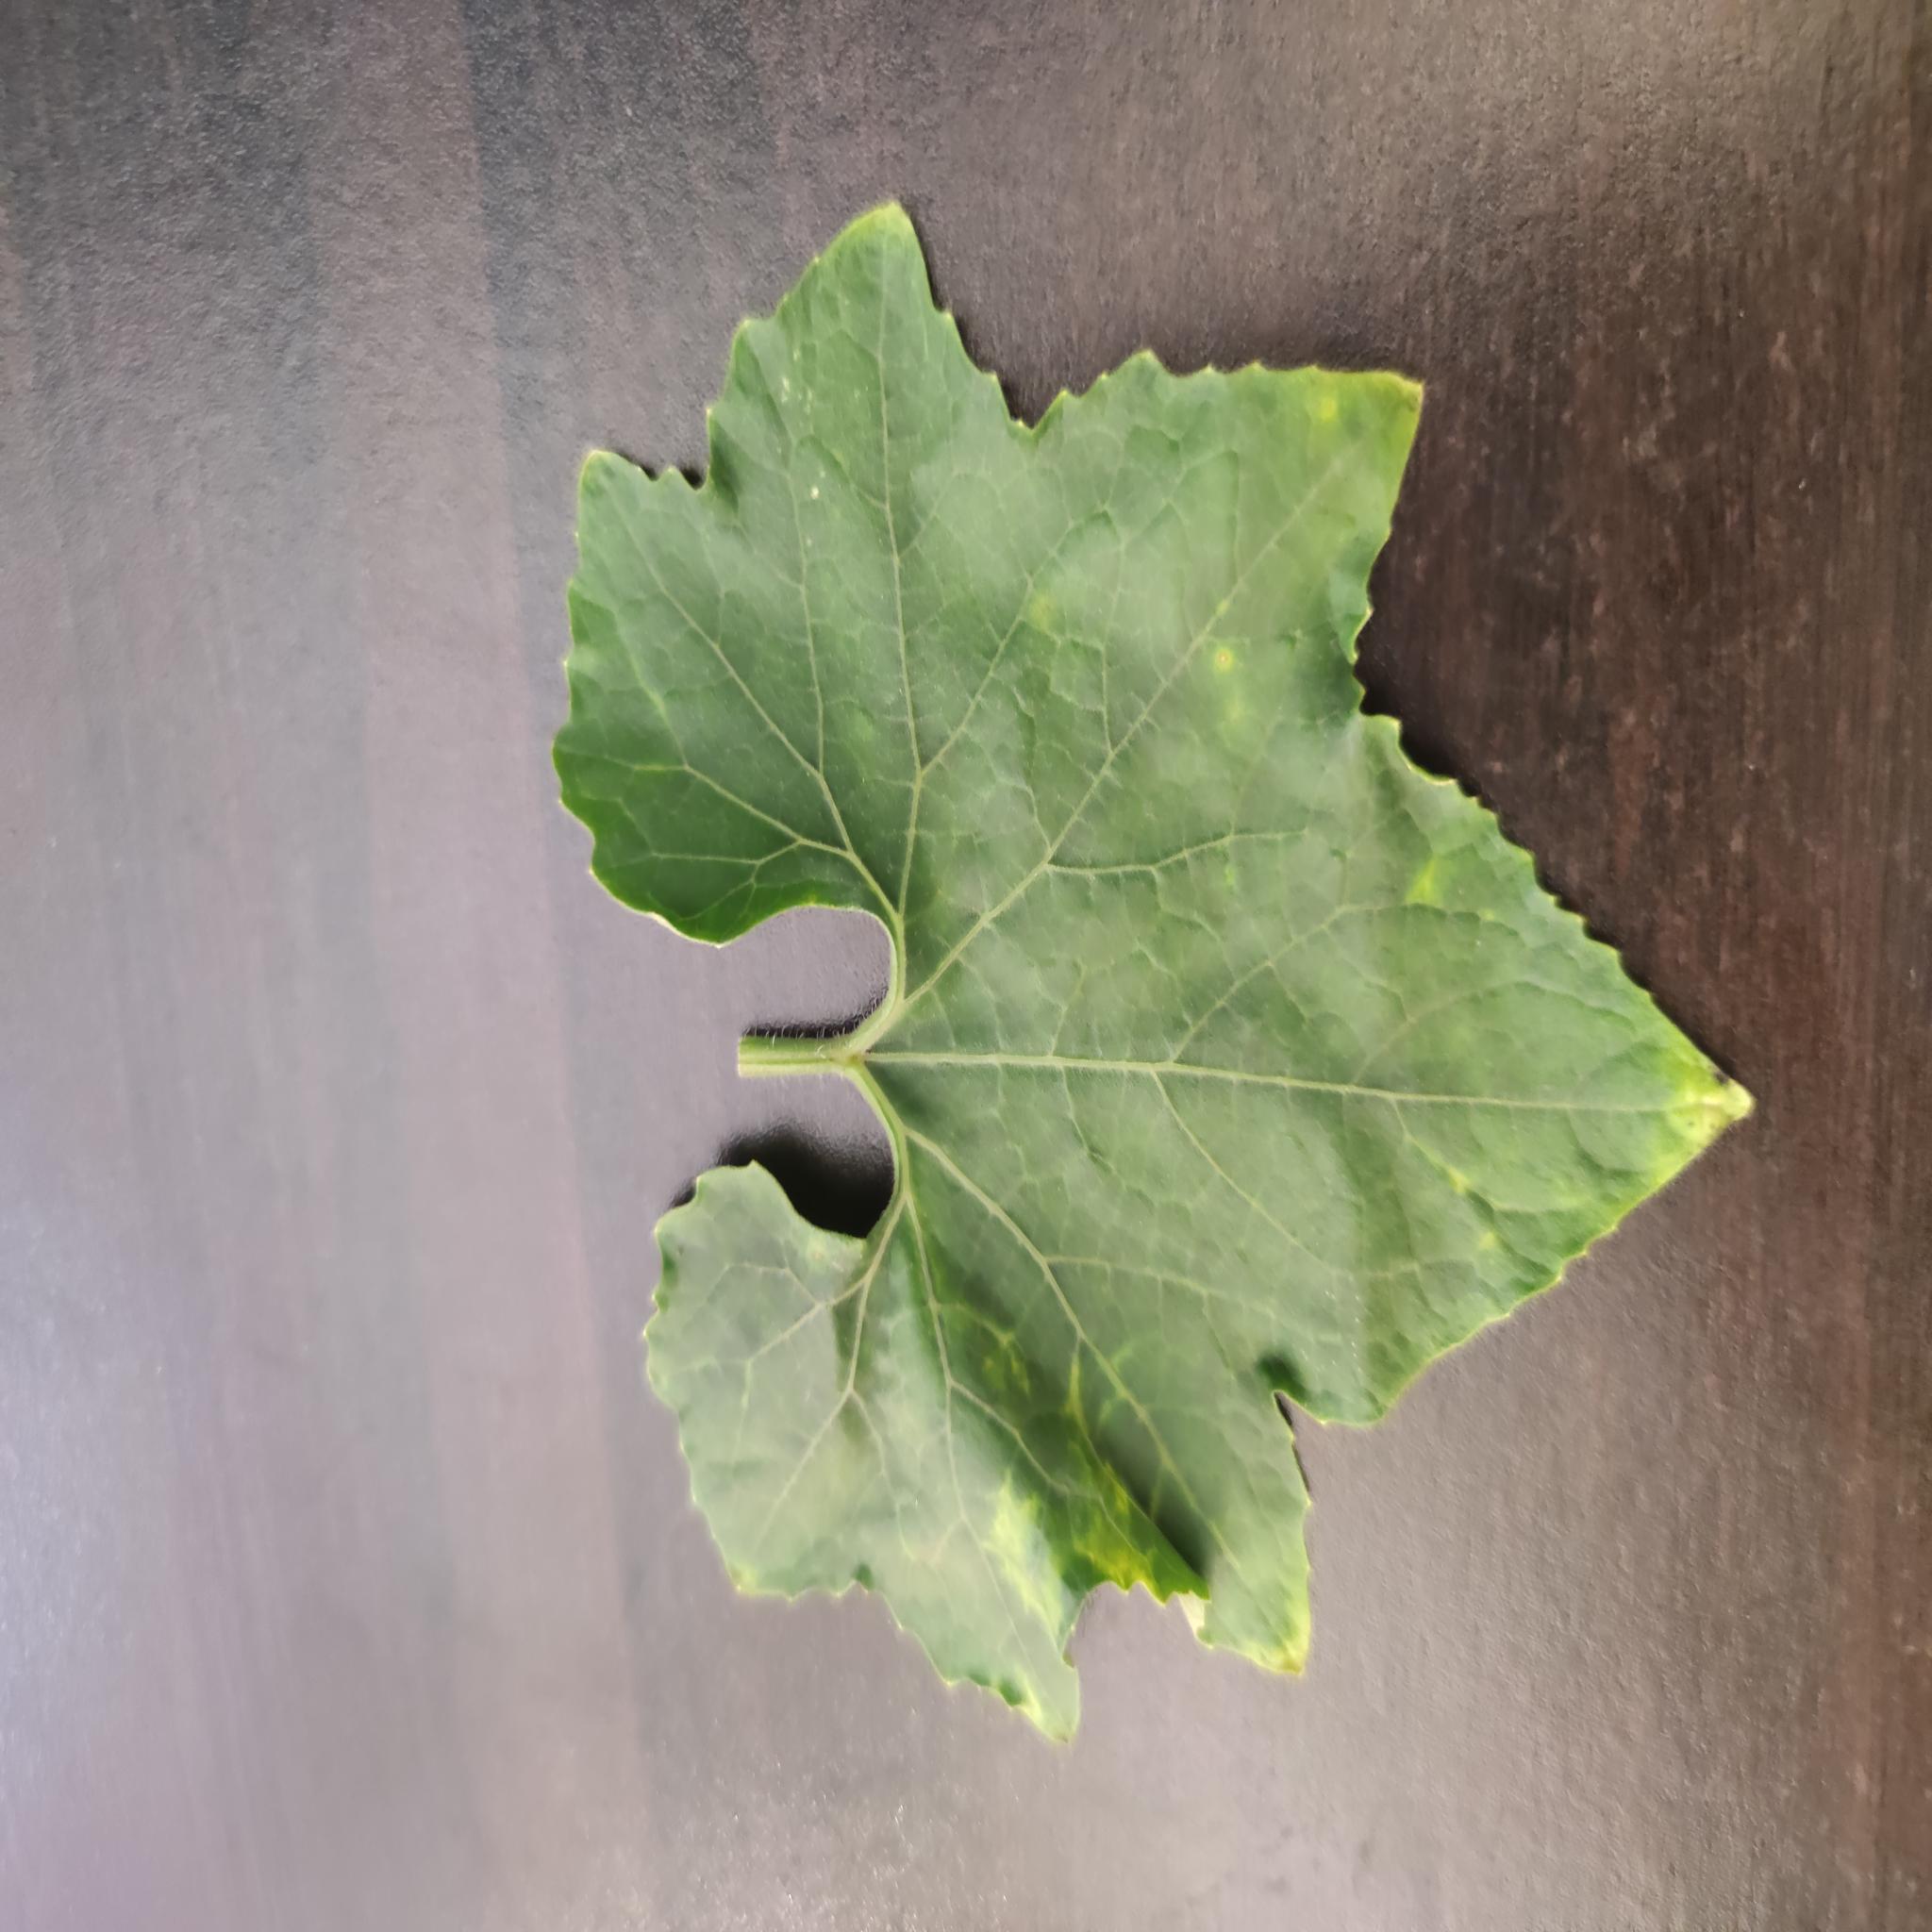
Label: Leaf curl